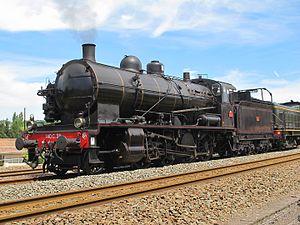
La locomotive 140 C 38 du Chemin de Fer Touristique Limousin Périgord en gare de Thiviers (Dordogne) le 12 juillet 2015.
La ligne de Saint-Julien (Troyes) à Gray est une ligne ferroviaire française, partiellement déclassée, à écartement standard non électrifiée, qui reliait les gares de Troyes et de Gray, en passant par Châtillon-sur-Seine et Is-sur-Tille.
Villars-Santenoge est une commune française située dans le département de la Haute-Marne, en région Grand Est.
Le dépôt de Trappes est un technicentre de la Société nationale des chemins de fer français situé à 27 km de la gare de Paris-Montparnasse sur le territoire de la commune de Trappes, dans le département français des Yvelines.
Le train à vapeur en Limousin est un train à vapeur géré par l'association Conservatoire Ferroviaire Territoires Limousin Périgord.